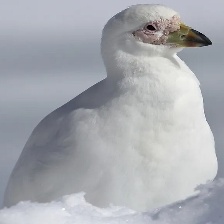
Species: SNOWY SHEATHBILL
Scientific name: CHIONIS ALBUS